Majdan Kozłowiecki

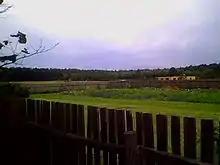

Majdan Kozłowiecki is a village in the administrative district of Gmina Lubartów, within Lubartów County, Lublin Voivodeship, in eastern Poland. It lies approximately south of Lubartów and north of the regional capital Lublin.